Hoard's Dairyman Farm

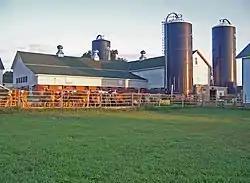
The old barn and Guernsey cows at the Hoard's Dairyman Farm

The Hoard's Dairyman Farm, just north of Fort Atkinson, Wisconsin, was purchased in 1899 by W. D. Hoard, a former governor of Wisconsin. Hoard used the farm as a laboratory for testing ideas for his magazine "Hoard's Dairyman", like the use of alfalfa for feeding dairy cattle.